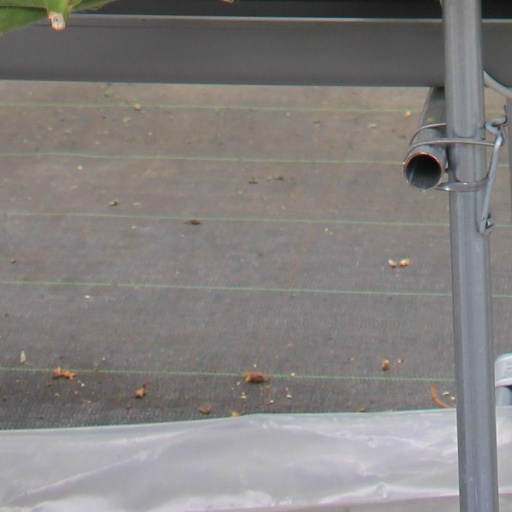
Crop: tomato